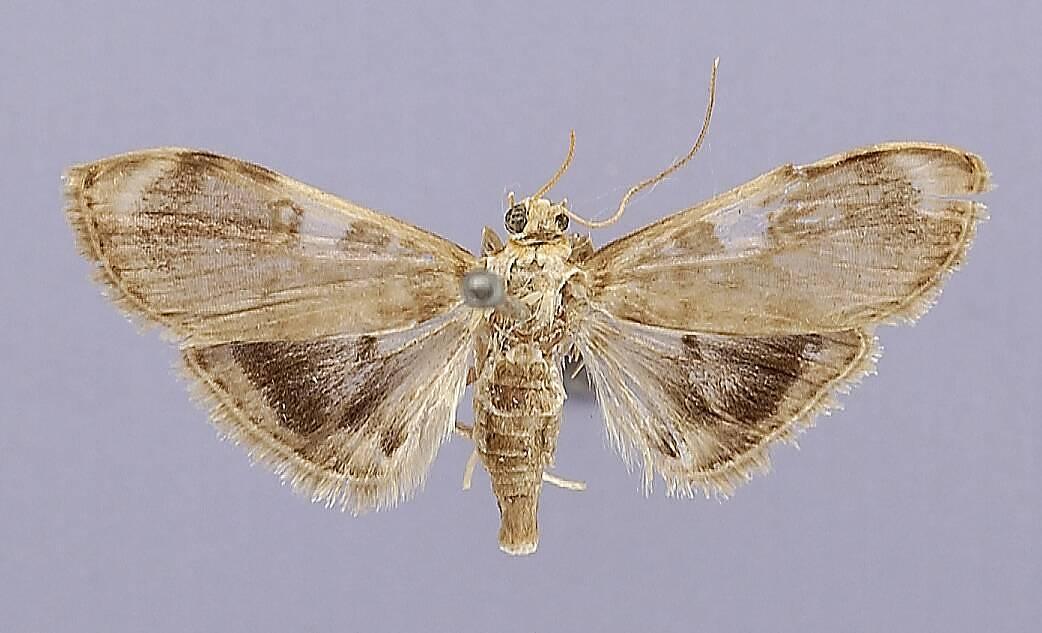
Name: Syntrita umbralis
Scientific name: Syntrita umbralis Dognin
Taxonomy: Animalia, Arthropoda, Insecta, Lepidoptera, Pyralidae
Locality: Environs de Loja; Equateur, Loja, Ecuador
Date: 1883